Volley theory

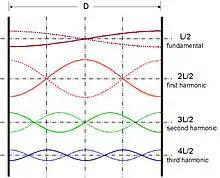
Harmonic waveform of a fundamental frequency L/2

Sounds are often sums of multiple frequency tones. When these frequencies are whole number multiples of a fundamental frequency they create a harmonic. When groups of auditory neurons are presented with harmonics, each neuron fires at one frequency and when combined, the entire harmonic is encoded into the primary auditory cortex of the brain. This is the basis of volley theory.